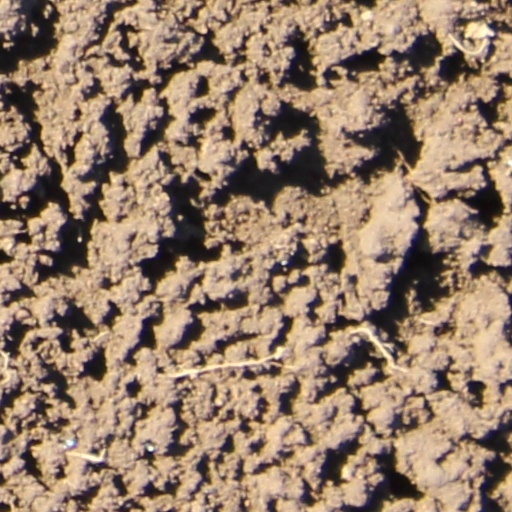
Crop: wheat